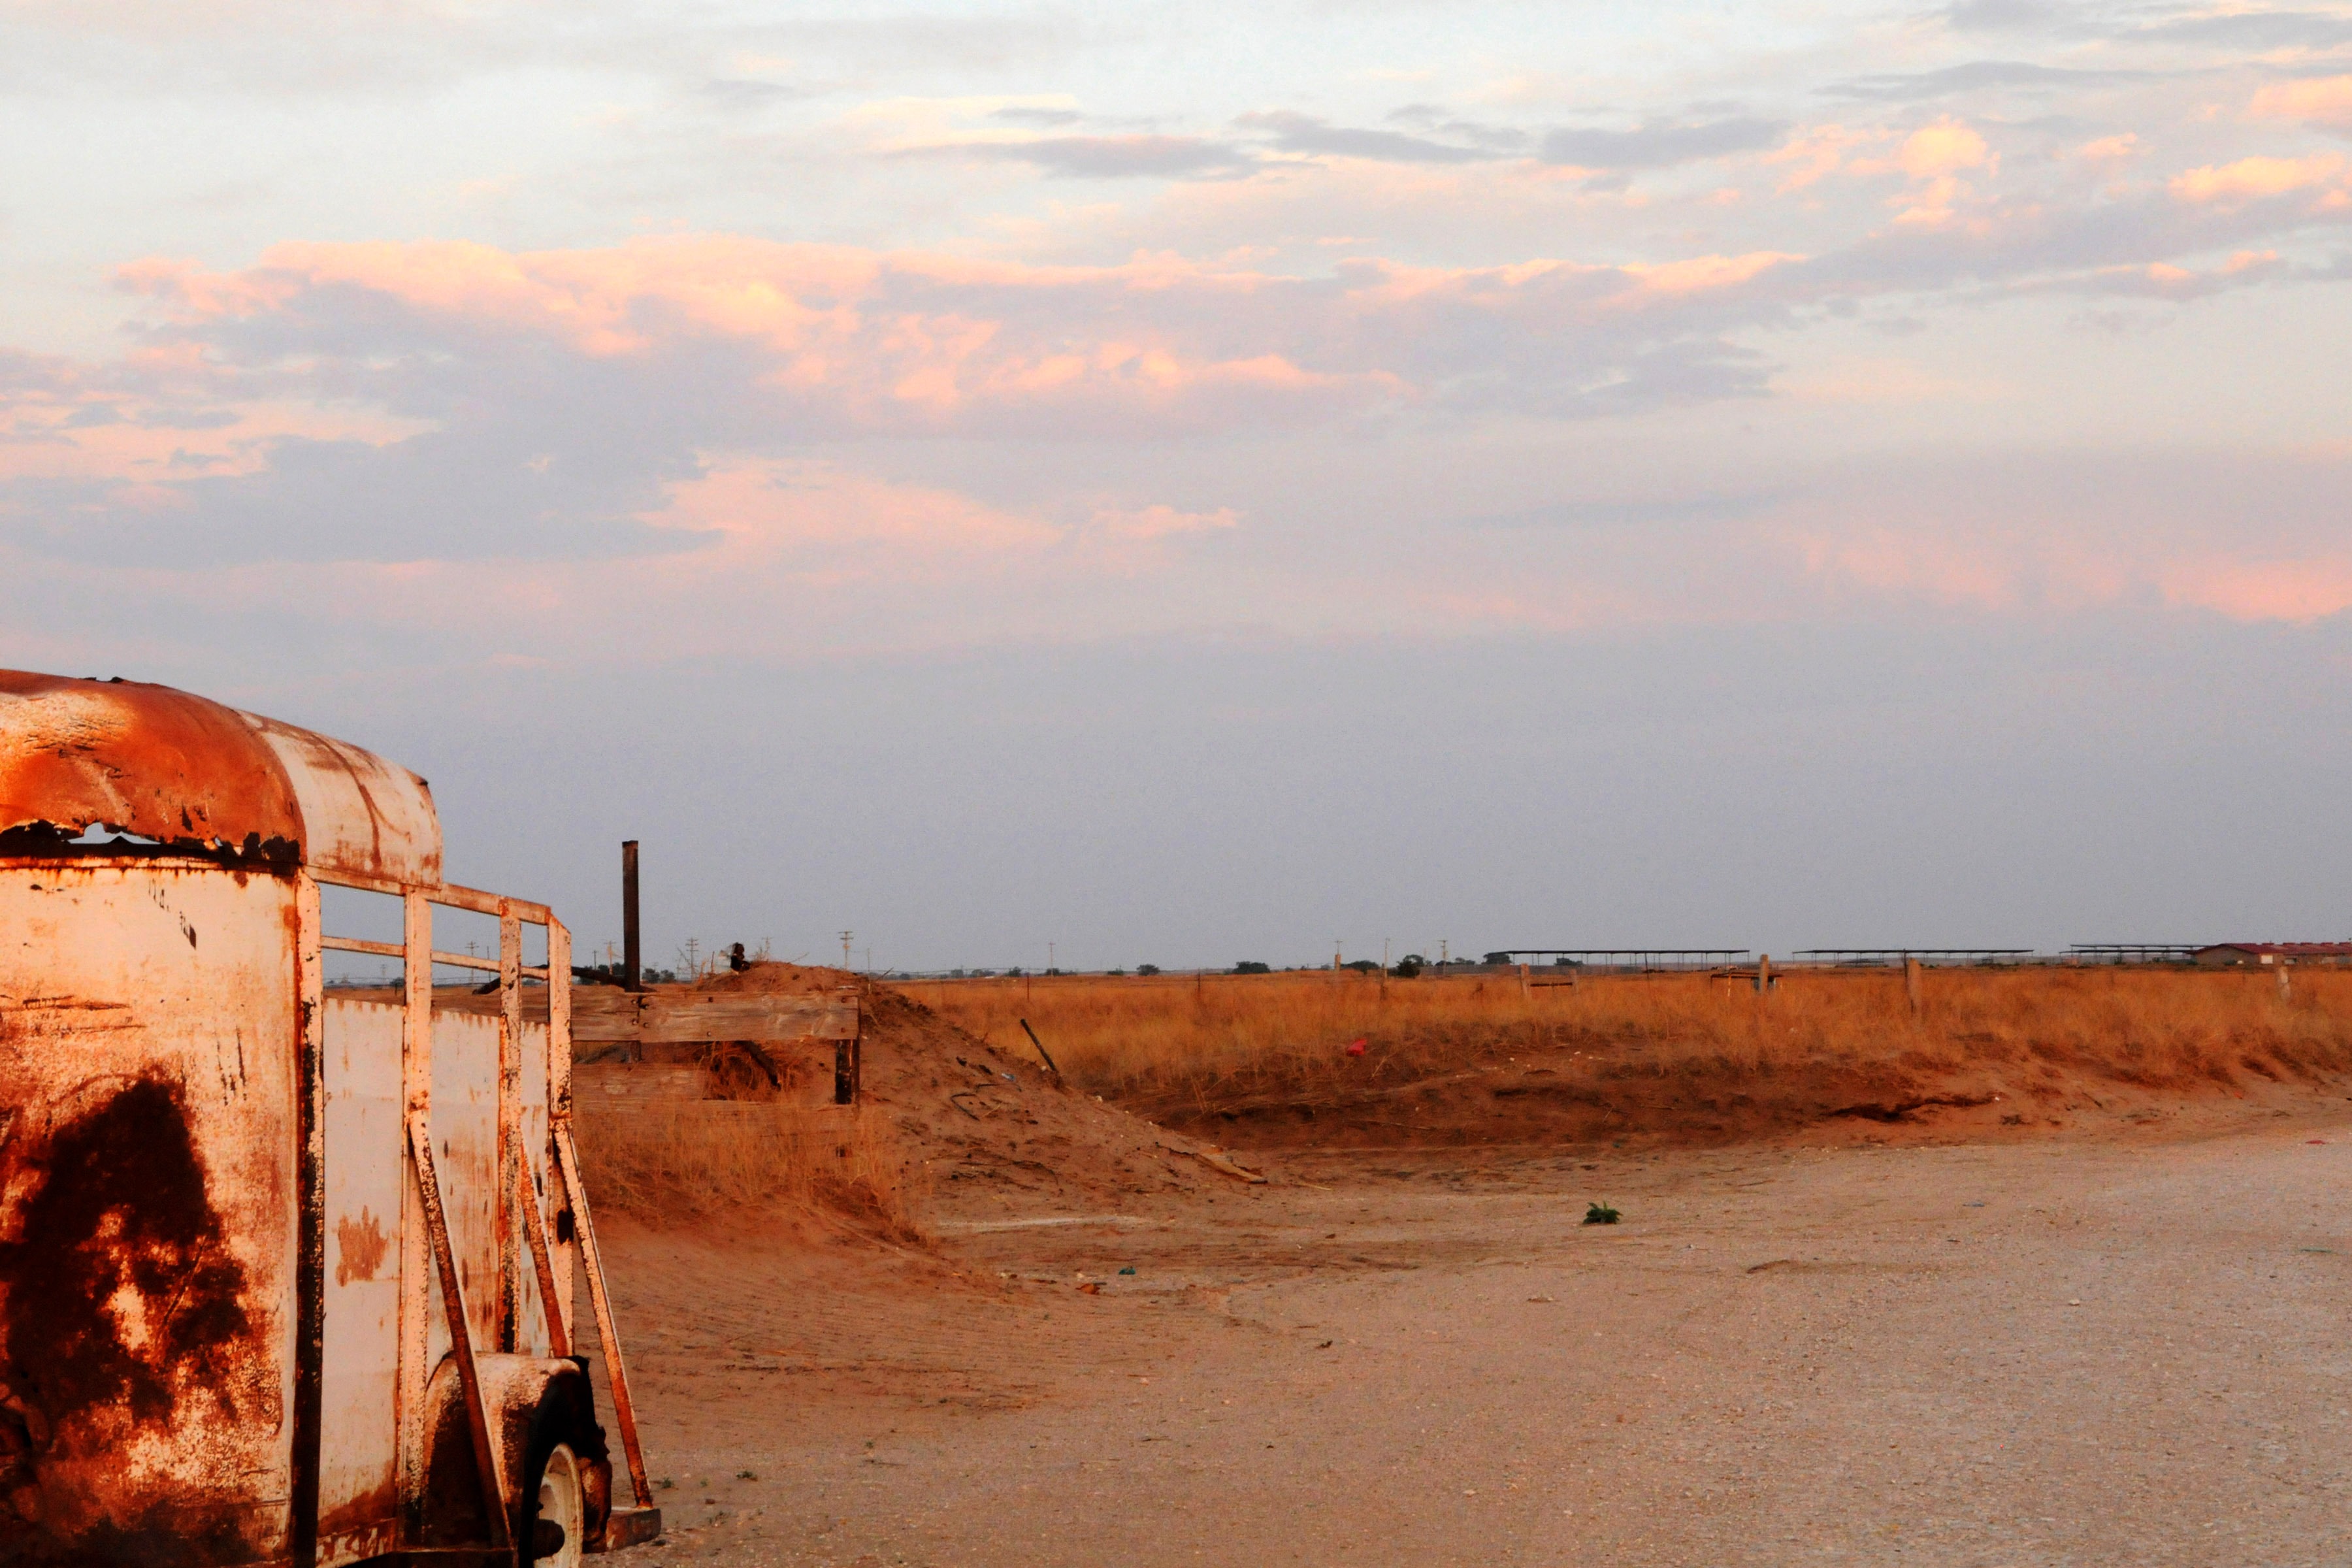
beach, landscape, sea, coast, nature, sand, horizon, sky, sunset, road, farm, countryside, morning, desert, dry, dusk, evening, rural, cattle, red, pasture, horse, weather, brown, dust, burnt, new mexico, cows, road trip, outside, dusty, dairy, trailer, plains, rural area, natural environment, aeolian landform, high plains